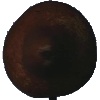
Label: pear_kaiser